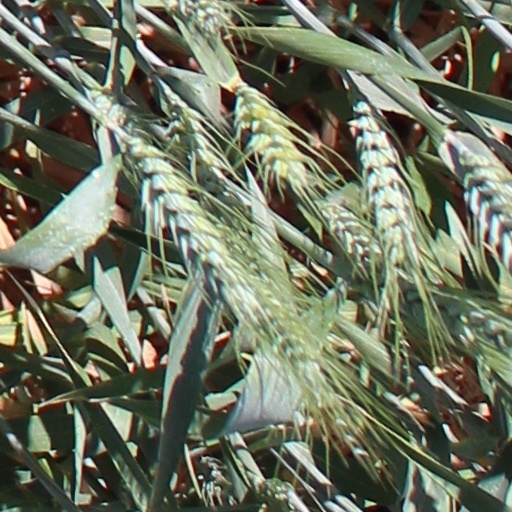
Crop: wheat